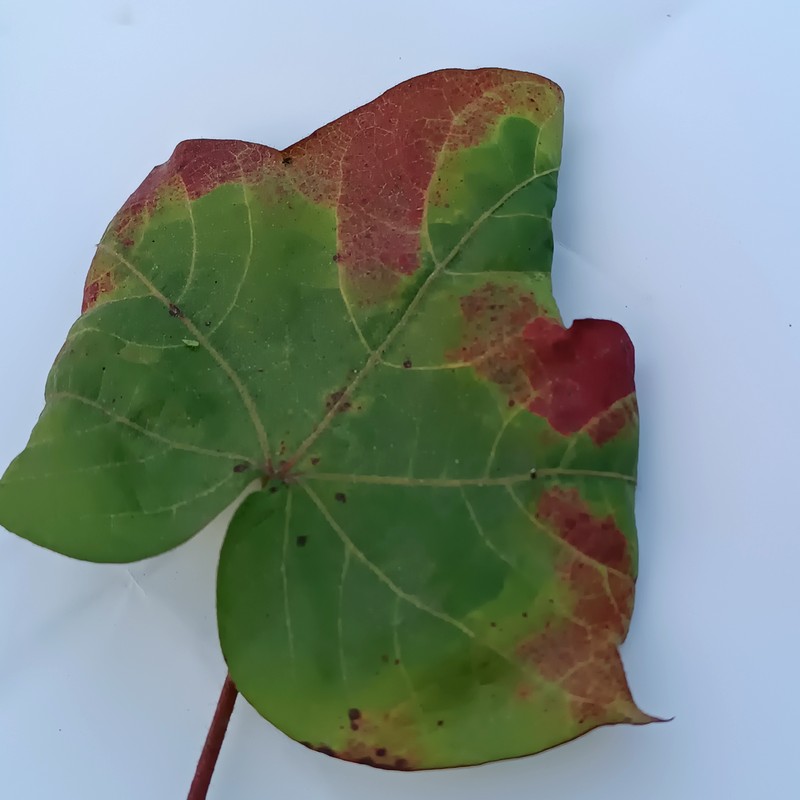
Label: Leaf Redding